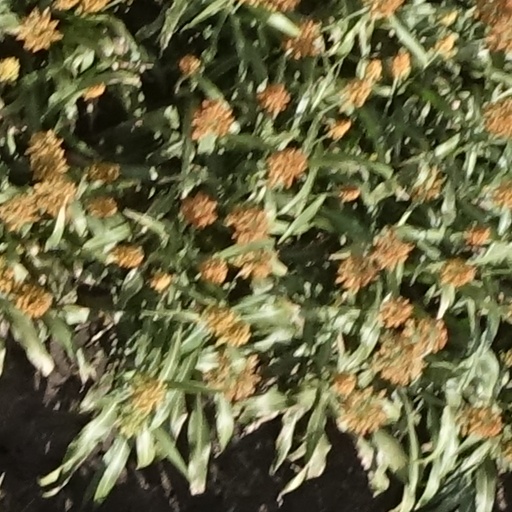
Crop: sorghum